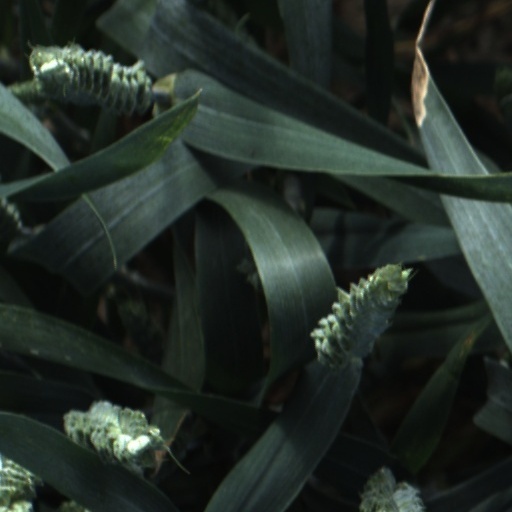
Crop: wheat